USS K-5

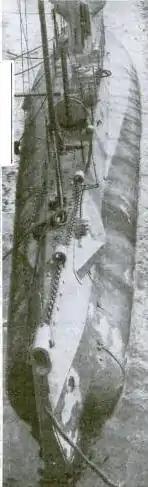
"K-5" moored at pier, circa 1915

USS "K-5" (SS-36) was a K-class submarine of the United States Navy. Her keel was laid down by the Fore River Shipbuilding Company in Quincy, Massachusetts, under a subcontract from the Electric Boat Company of Groton, Connecticut. She was launched on 17 March 1914 sponsored by Mrs. Warren G. Child, and commissioned on 22 August.